Ascension Island Marine Protected Area

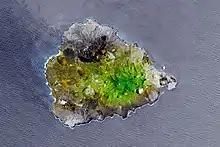
2020 satellite image of the island showing the main settlement of Georgetown on the west coast

Due to its isolation, the waters around Ascension Island have never been heavily fished. The first settlers arrived in 1815, introducing predators which hunted seabirds. Turtles nesting on the island were harvested until the 1930s, when the practice was banned. Feral cats were wiped out in 2009.